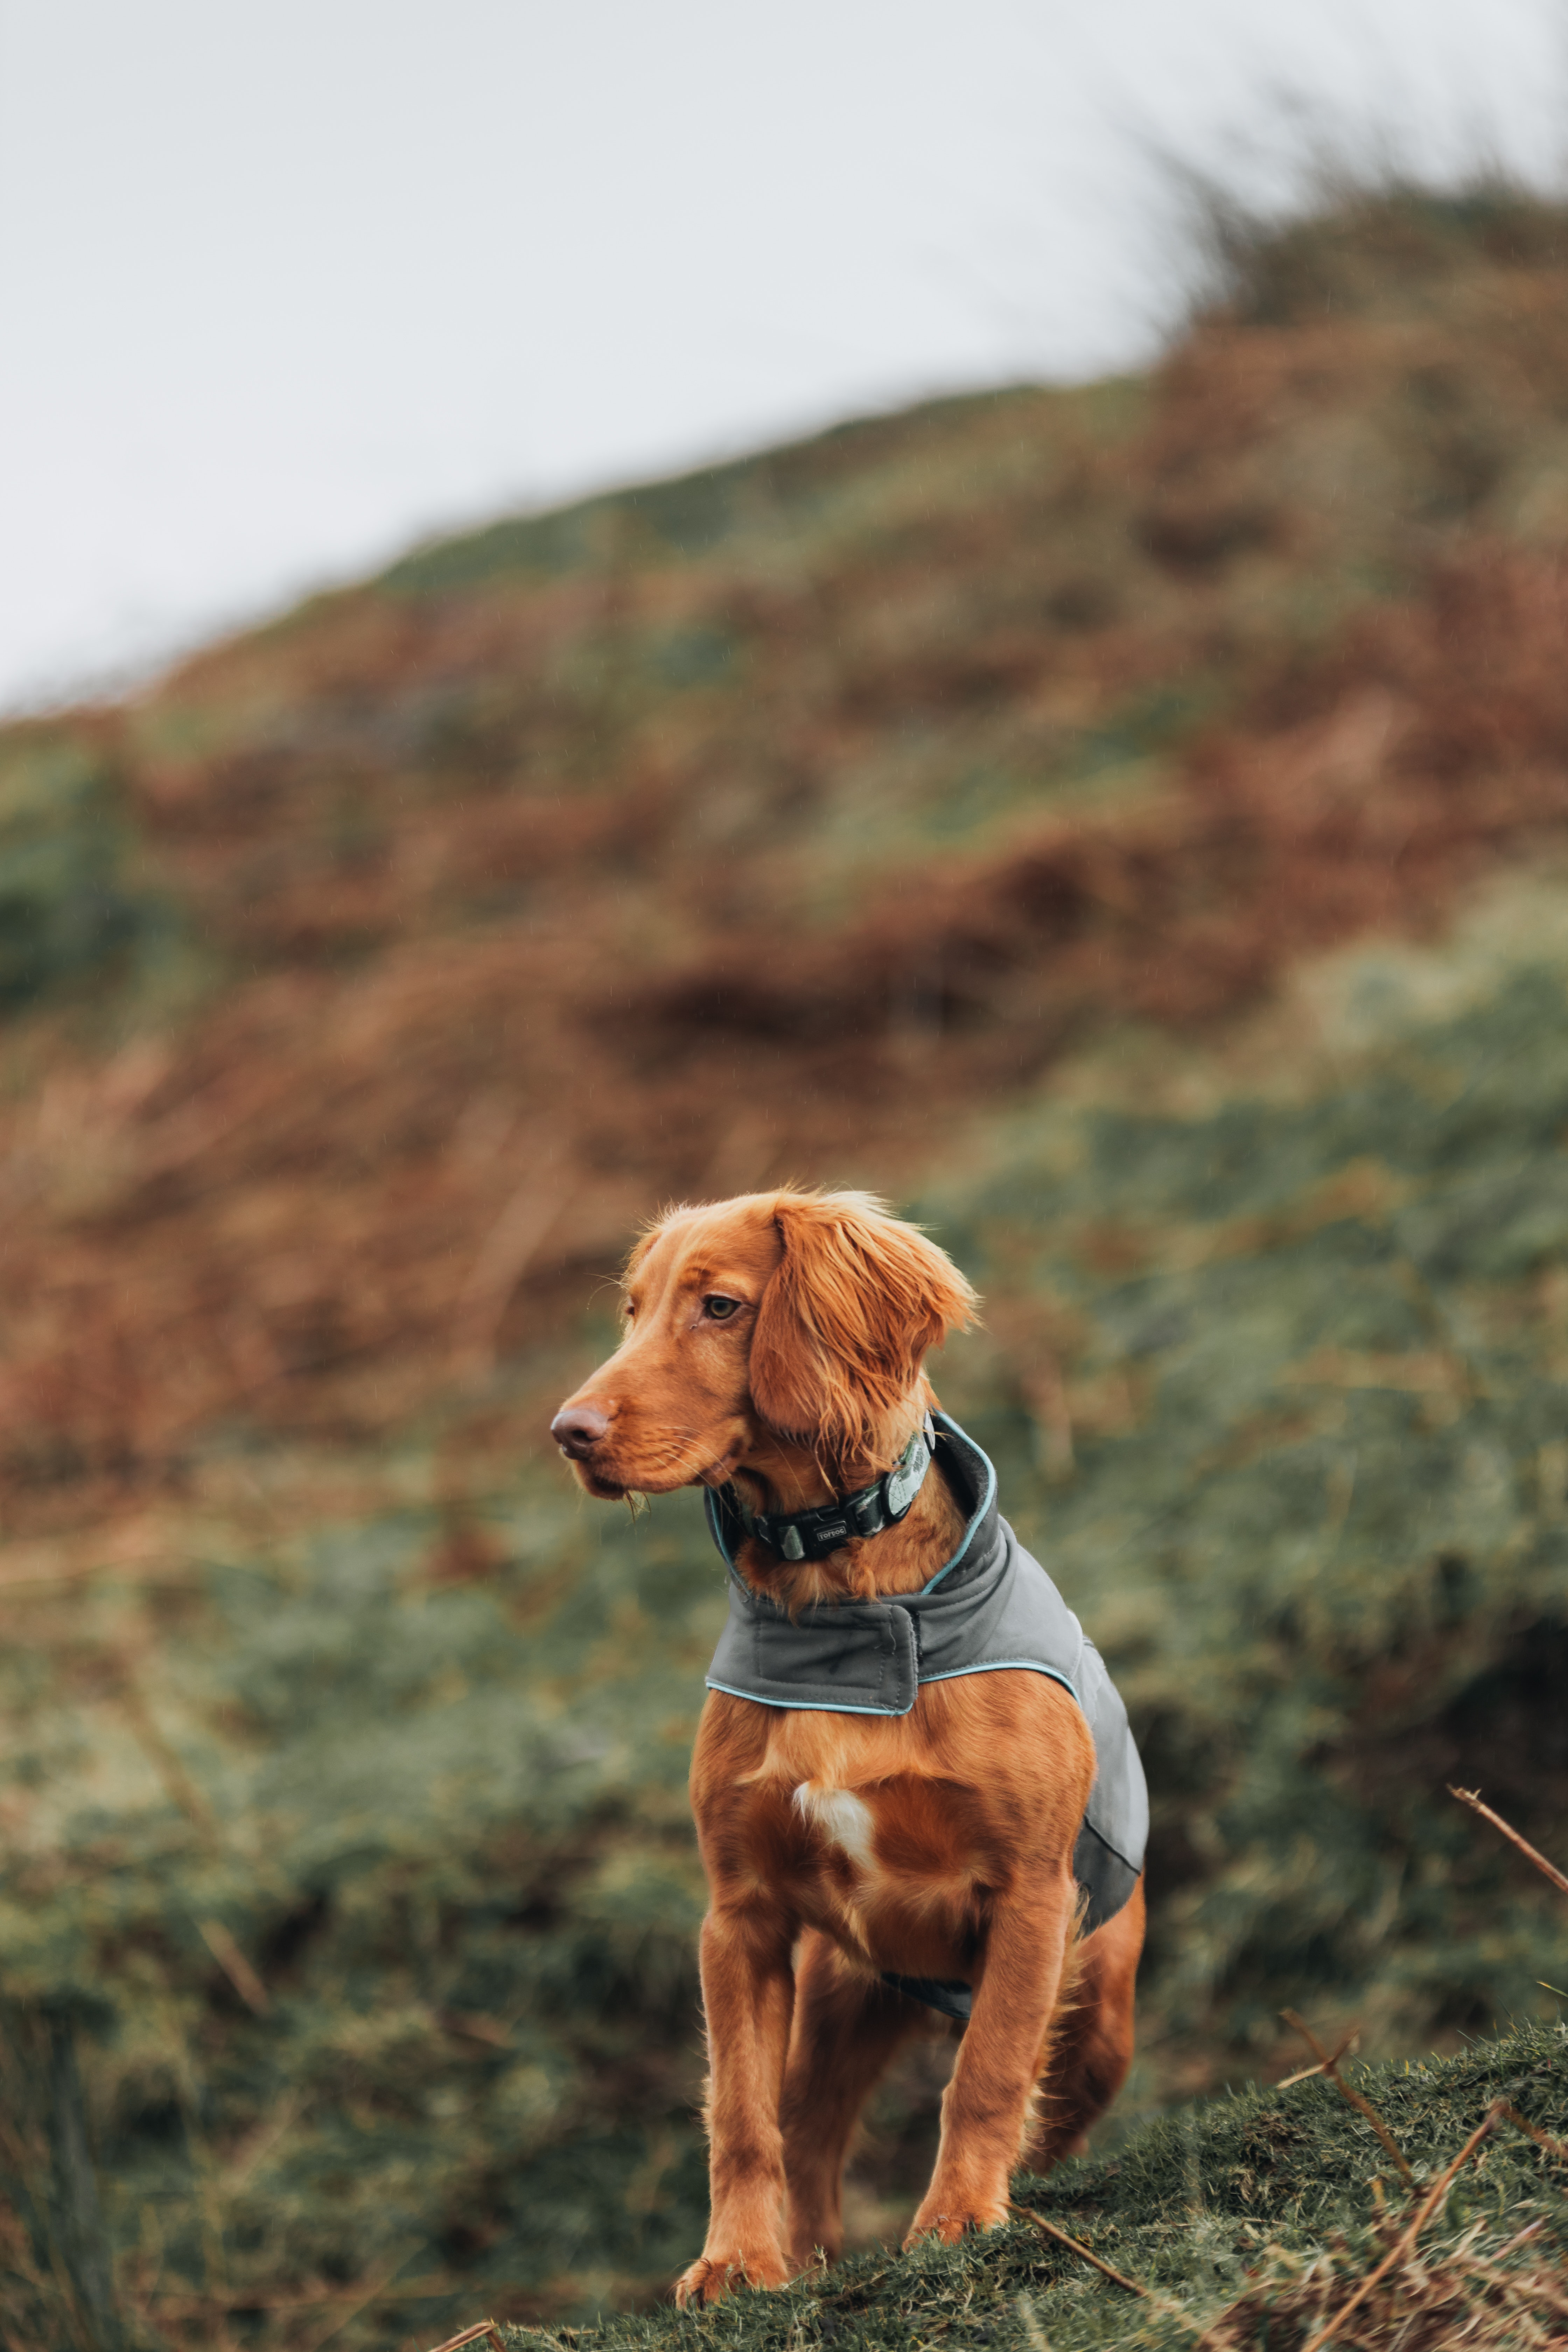
dog, dog breed, liver, carnivore, fawn, working animal, sky, companion dog, terrestrial animal, hound, tail, wood, grass, sporting group, gun dog, soil, landscape, scent hound, canidae, pointing breed, hill, grassland, Pet supply, hunting dog